The Newton Letter

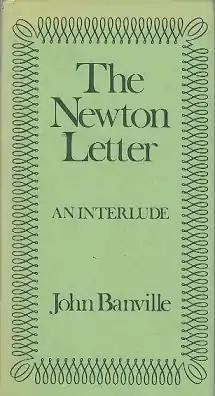
First edition(publ. Secker & Warburg)

The Newton Letter is a 1982 novella by John Banville. Drawing comparisons with Ford Madox Ford's "The Good Soldier" and John Hawkes's "The Blood Oranges" for their use of the unreliable narrator, "The Newton Letter" was described in "The New York Times" as Banville's "most impressive work to date". Colm Tóibín has stated that the book, among others by Banville, ought to have won the Booker Prize